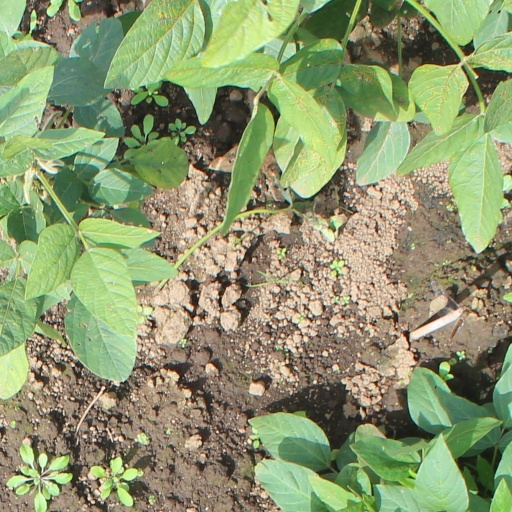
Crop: soybean